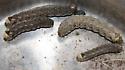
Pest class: cutworms